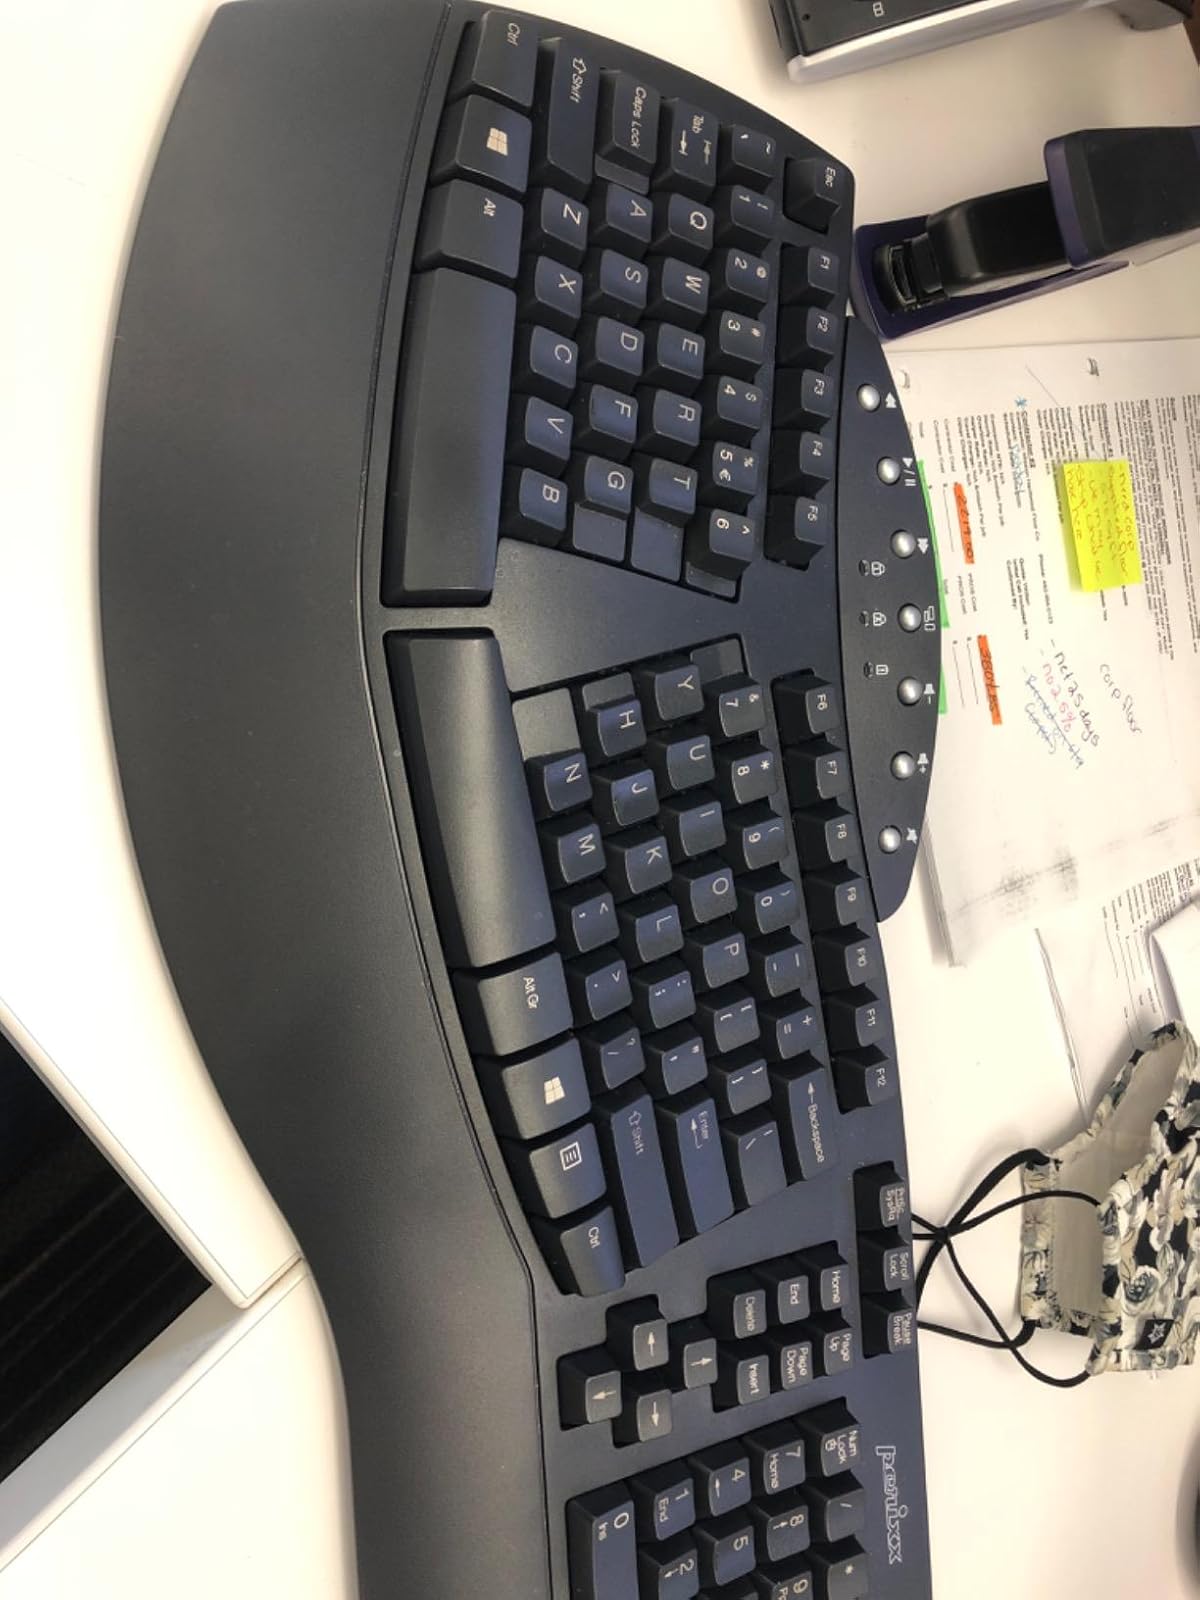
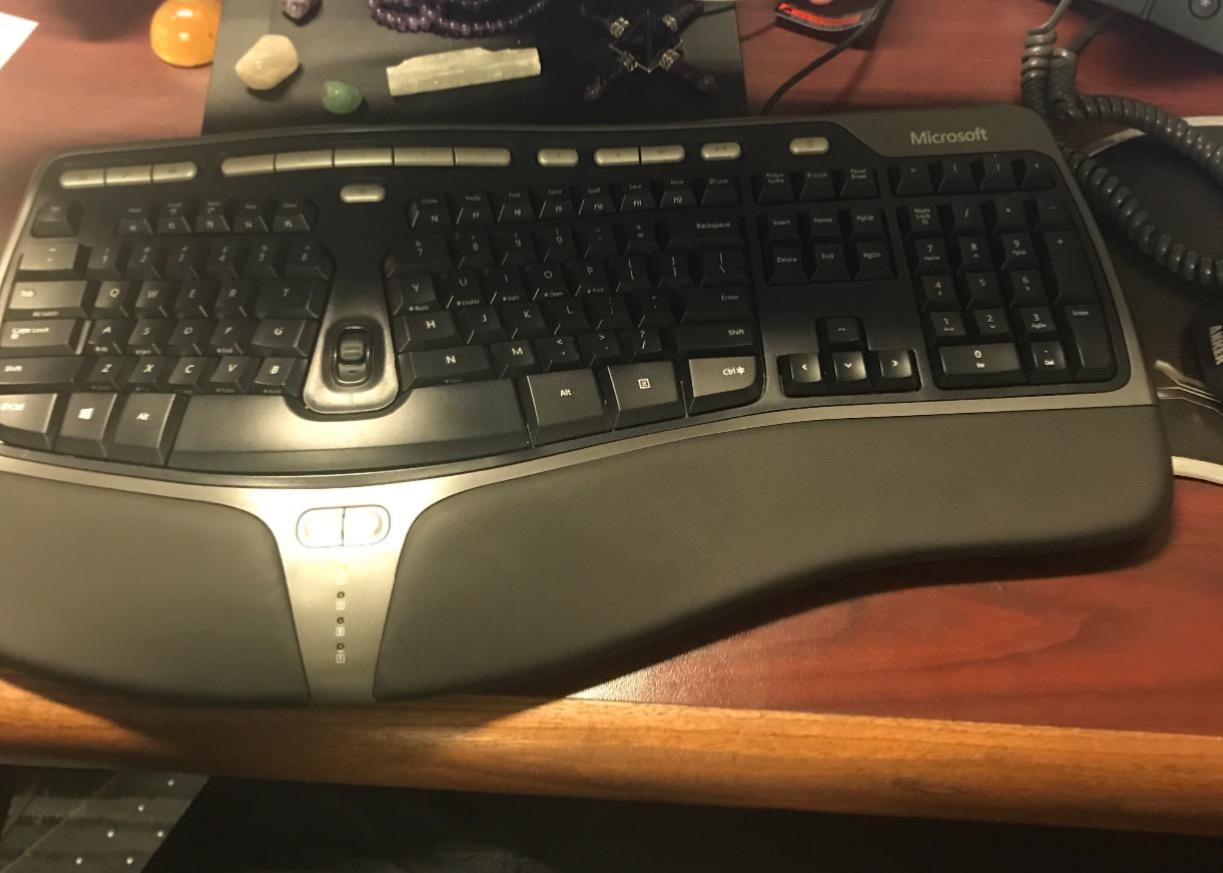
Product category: keyboard
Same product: no